Cosworth

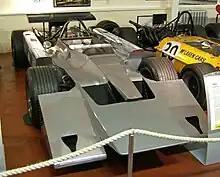
The four-wheel drive Cosworth Formula One car

Cosworth made an attempt at designing a full Formula One Grand Prix car in 1969. The car, designed by Robin Herd, used an original 4WD transmission designed by Keith Duckworth (different from the Ferguson used by all other 4WD F1 cars of the 1960s) and powered by a magnesium version of the DFV unit. The car was planned to drive at the 1969 British Grand Prix, but it was silently withdrawn. When Herd left to form March Engineering, the project was cancelled. The external design of the car was a product of Herd's use of Mallite sheeting (a wood-aluminium laminate composite) for the principal structural monocoque sections, a technique he pioneered on the first McLaren single-seat cars, including the McLaren M2B of 1966.